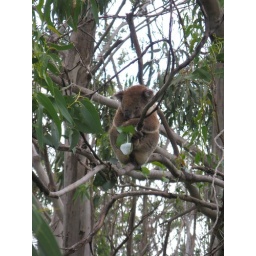
Another cute koala in a tree